Société Coloniale des Chaux et Ciments de Portland de Marseille

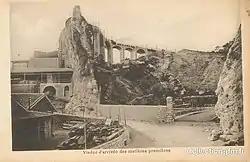
Decauville railway on the bridge to feed the cement plant in L'Estaque

The Société Coloniale des Chaux et Ciments de Portland de Marseille (Colonial Company for Lime and Portland Cements in Marseille) owned and operated cement works in L'Estaque near Marseille in the department of Bouches-du-Rhône.